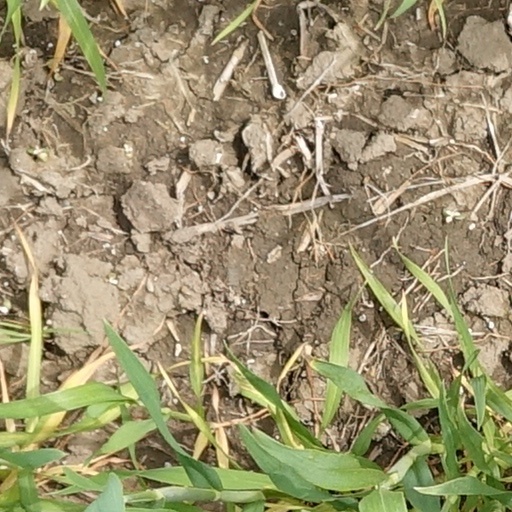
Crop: wheat